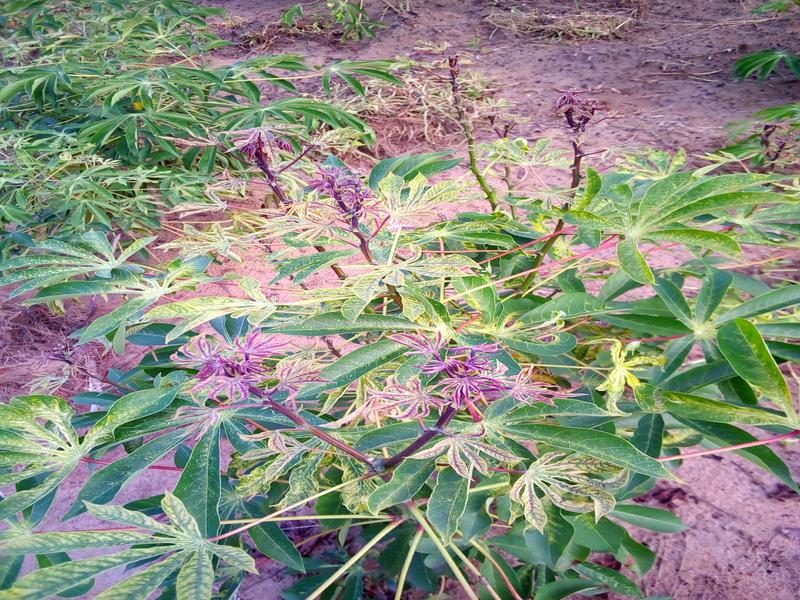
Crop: cassava
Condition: green_mottle